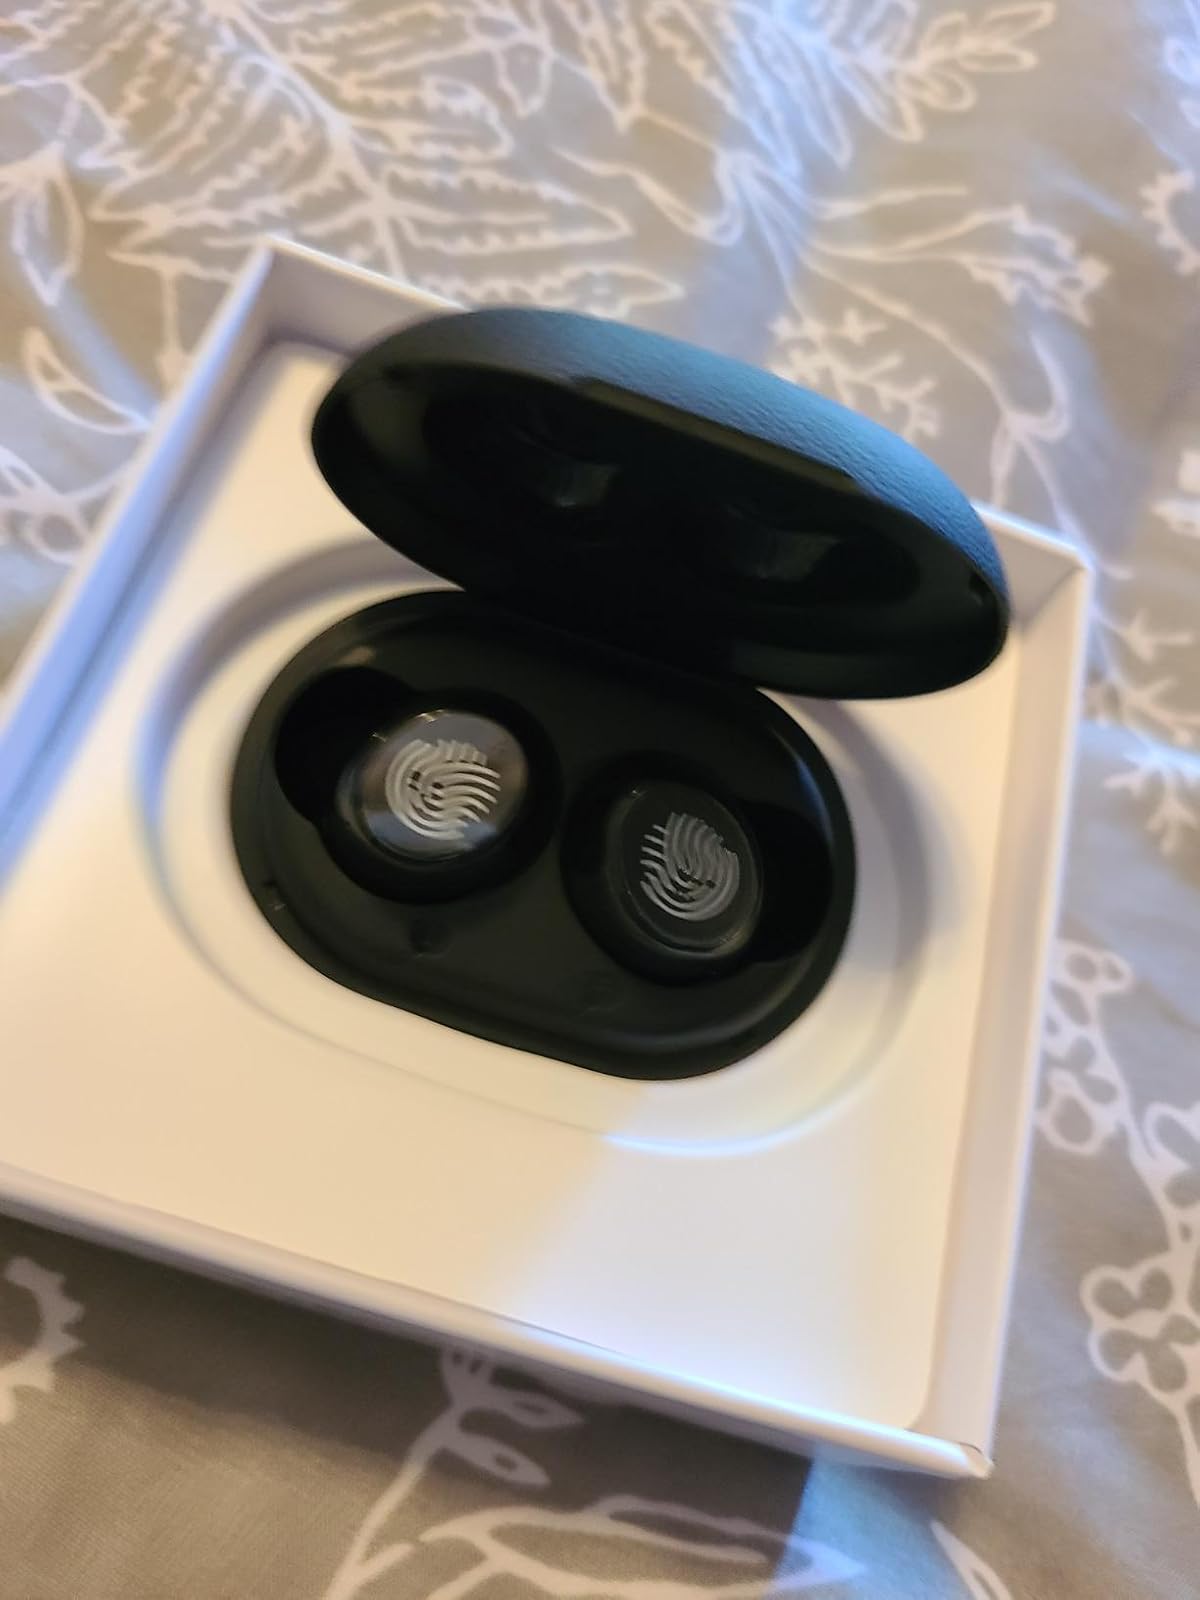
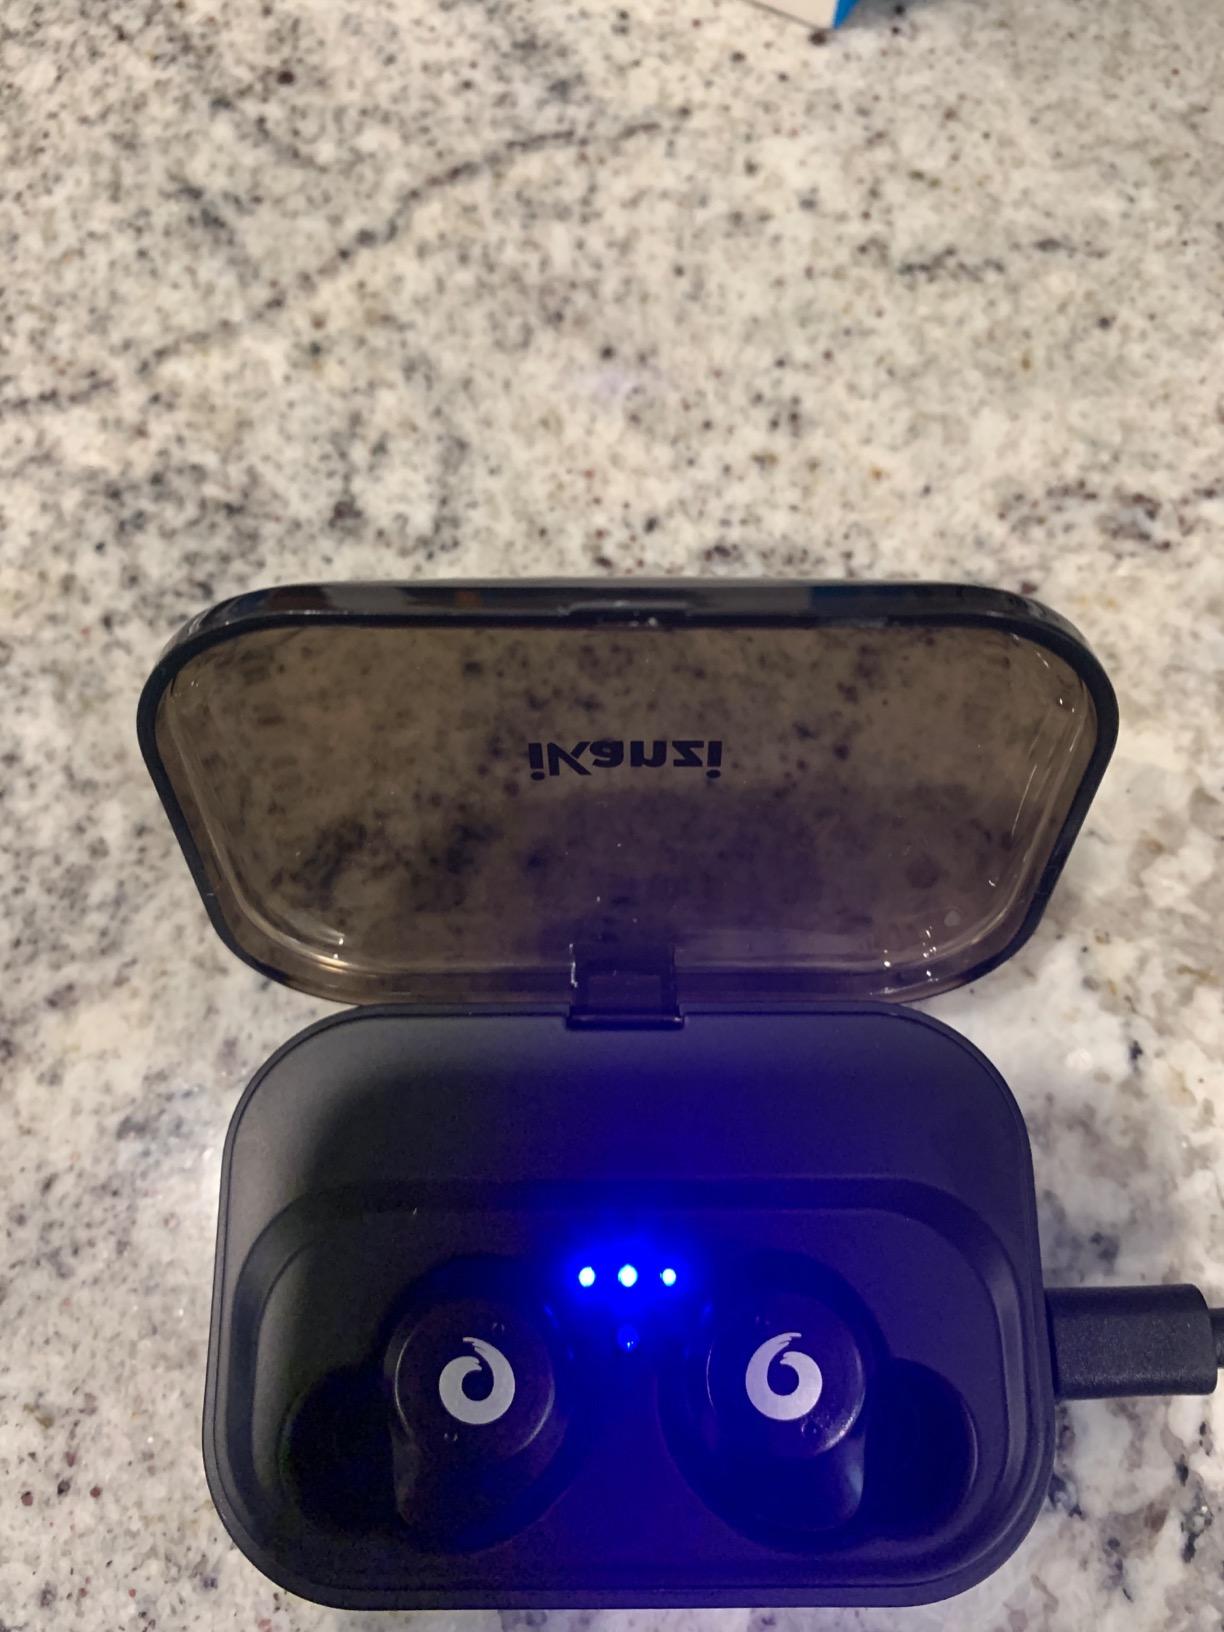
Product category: earbuds
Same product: no